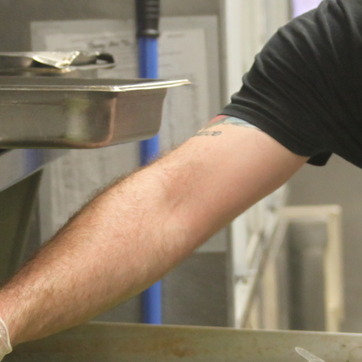
Material: skin